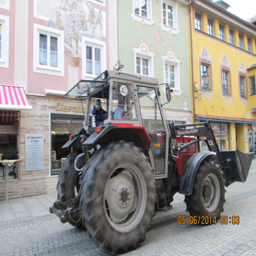
among all were tractors in town with baby .